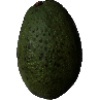
Label: Avocado 1